Arthur-Stanislas Diet

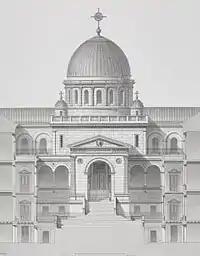
Chapel at the Hôtel-Dieu; Diet and Gilbert

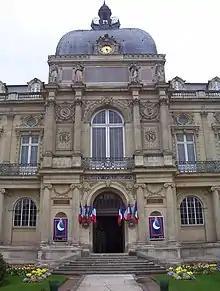
Musée de Picardie; Diet and Parent

Arthur-Stanislas Diet (5 April 1827, Saint-Denis-Hors, near Amboise - 17 January 1890, Paris) was a French architect and watercolorist.